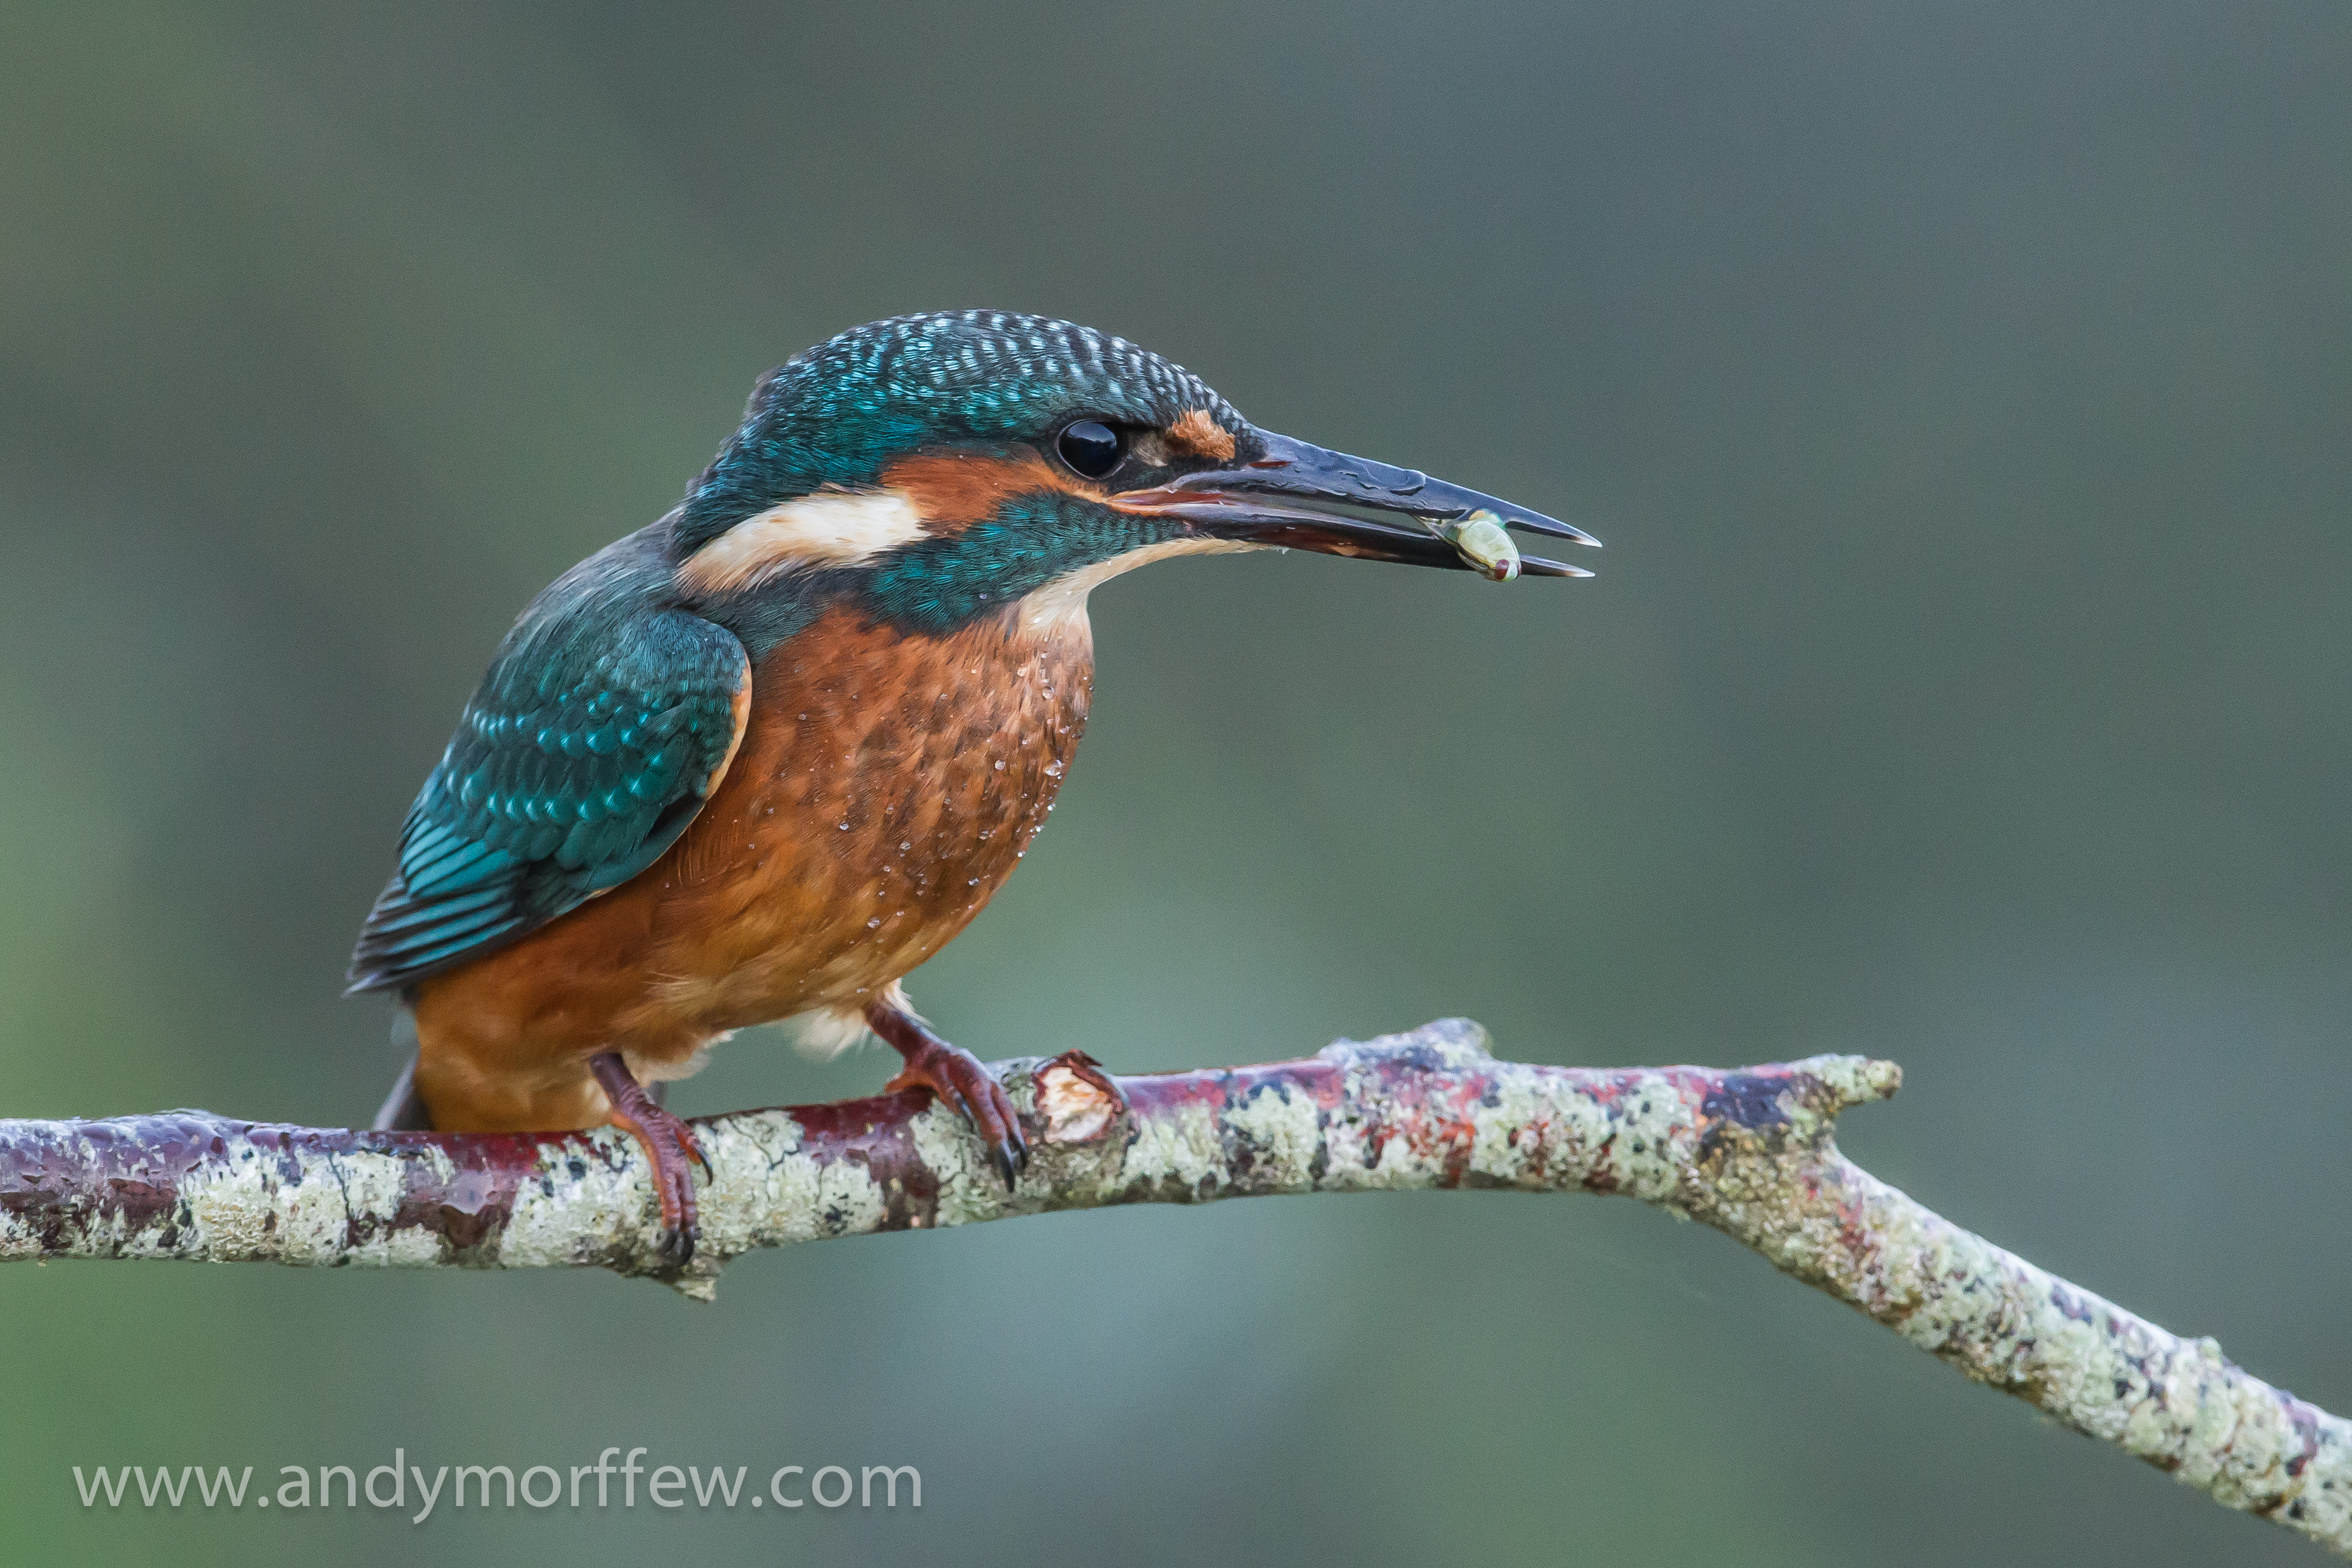
branch, bird, wildlife, food, beak, fauna, vertebrate, roller, kingfisher, andymorffew, morffew, hampshire, perching bird